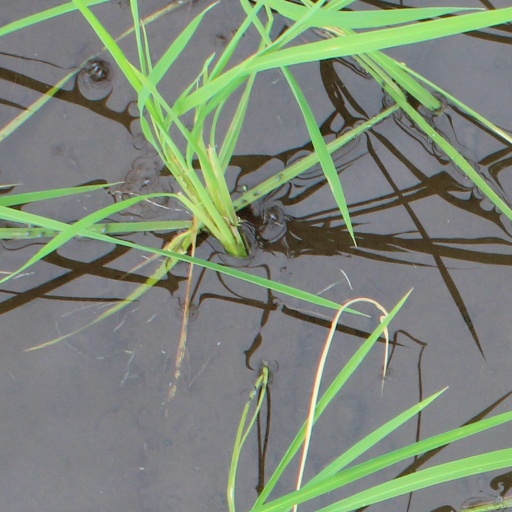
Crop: rice